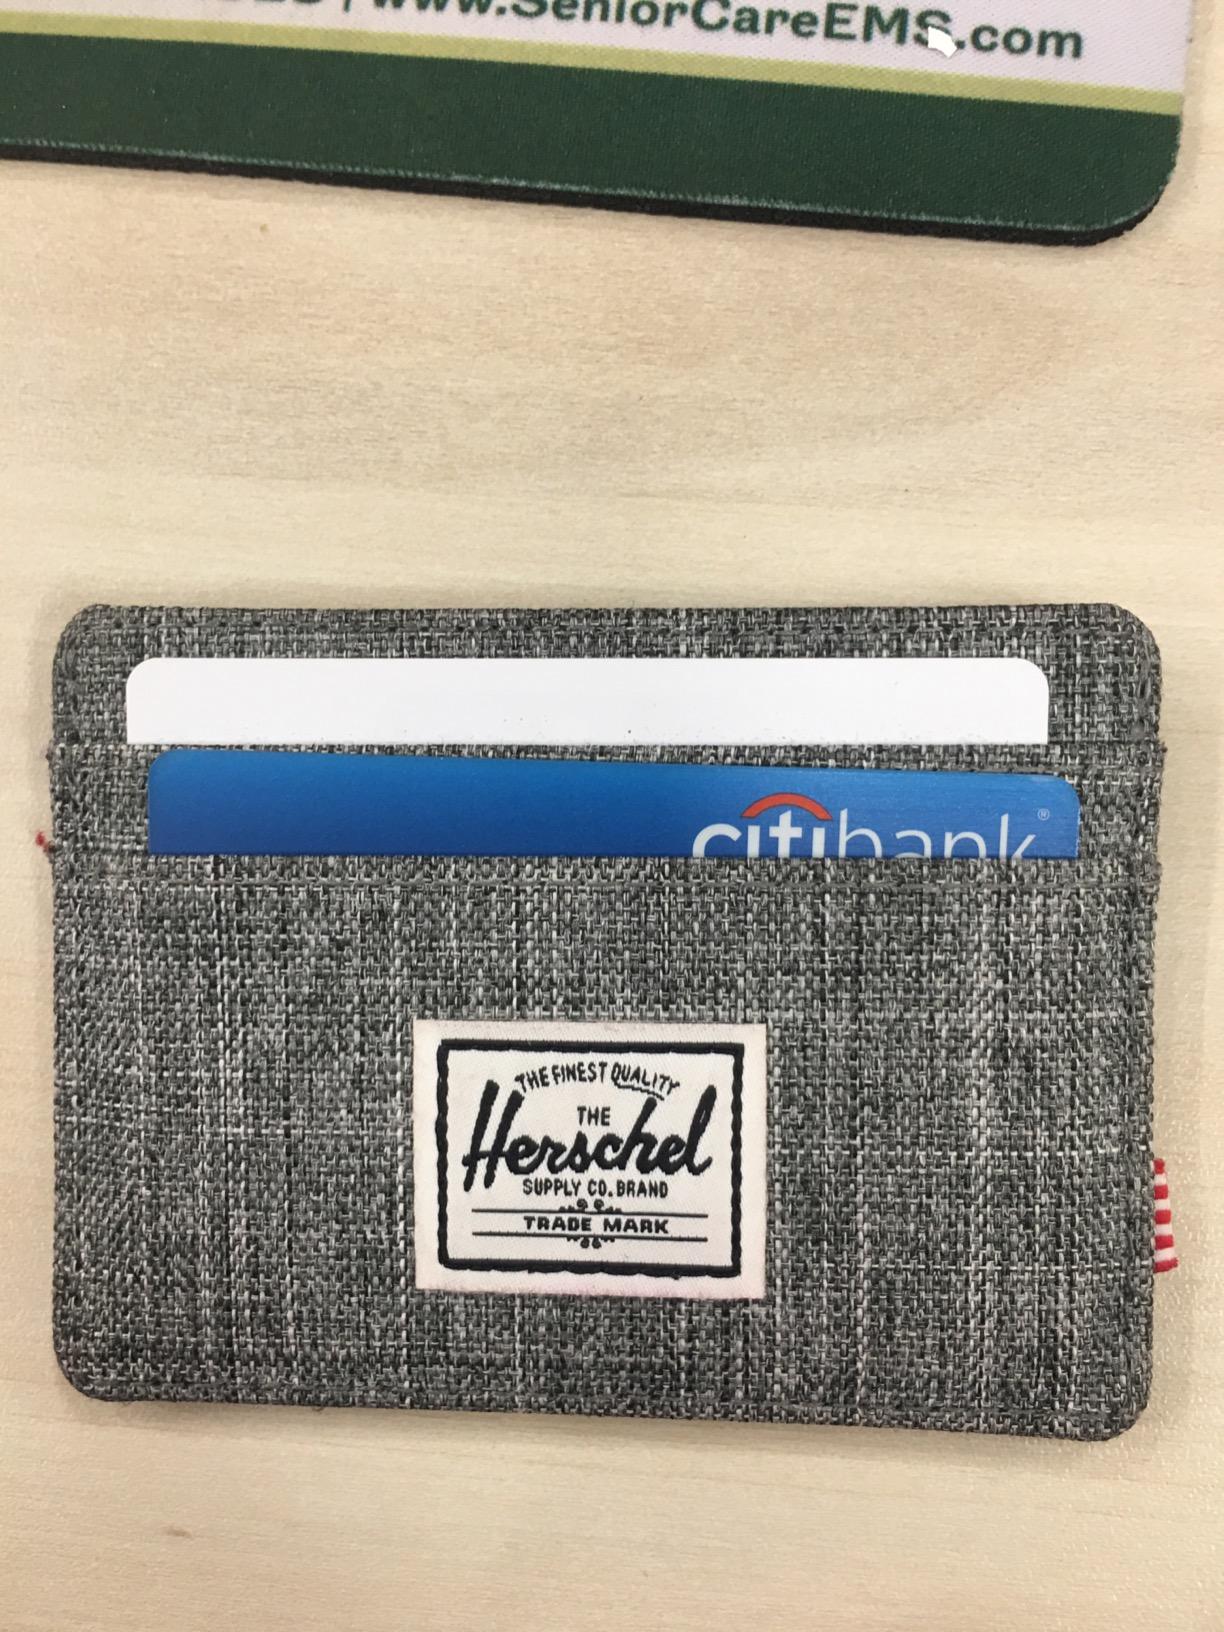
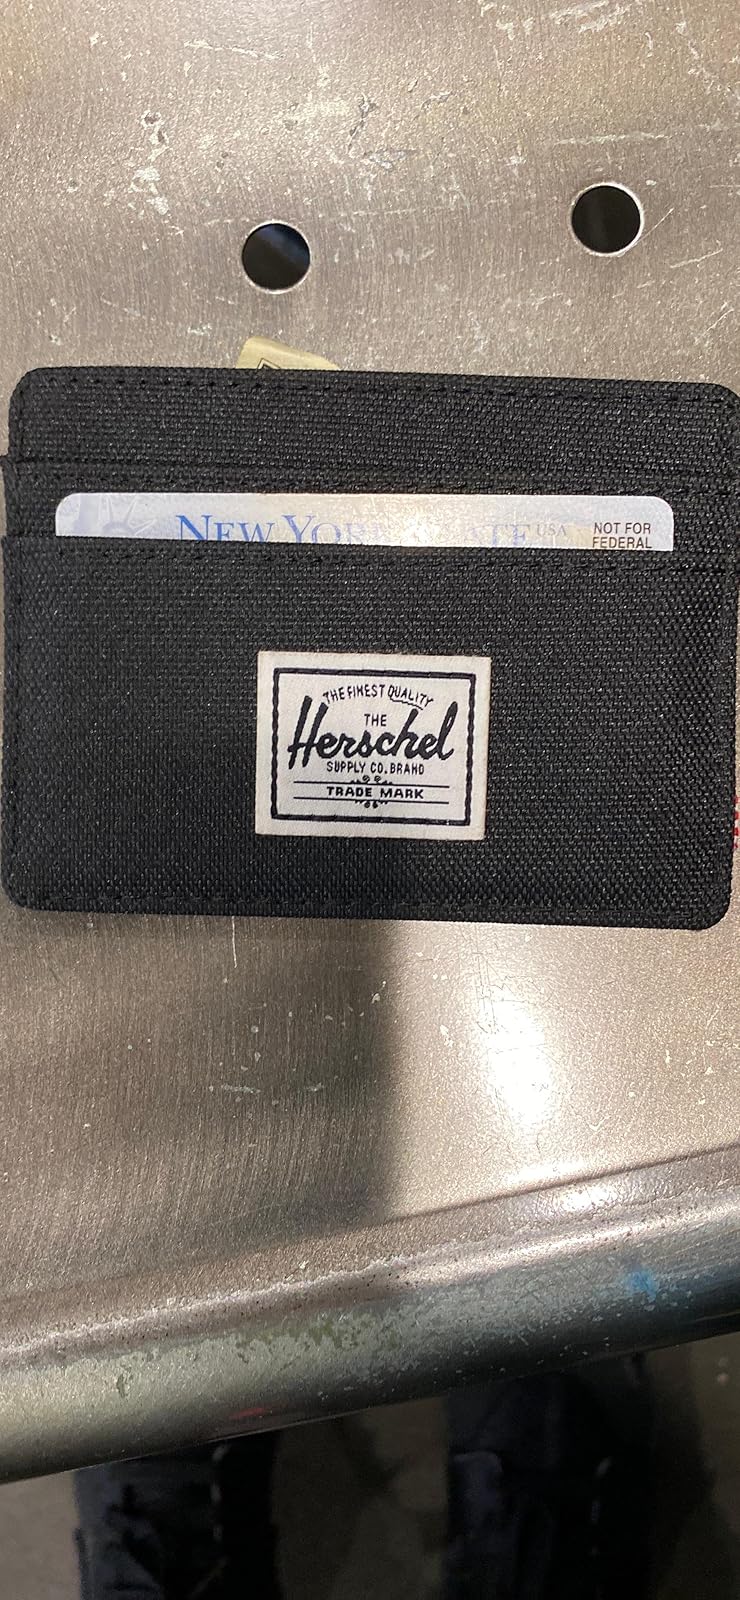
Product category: accessories_wallet
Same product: no